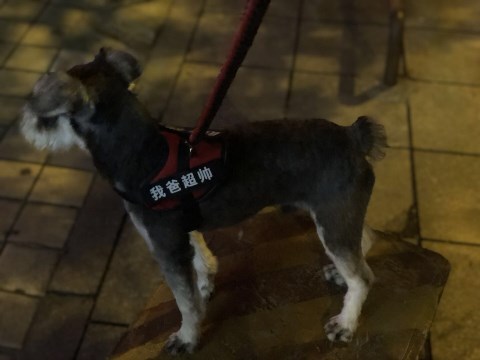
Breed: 2342-n000102-miniature_schnauzer